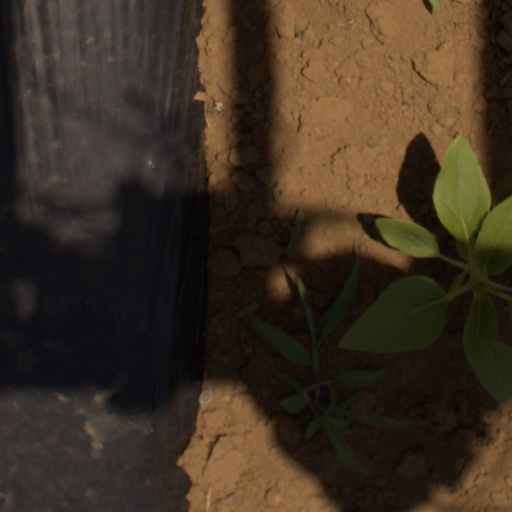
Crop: Jerusalem artichoke